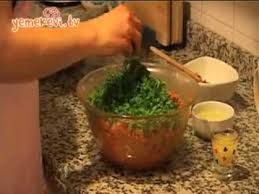
Yemek: kisir